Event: Nepal Earthquake
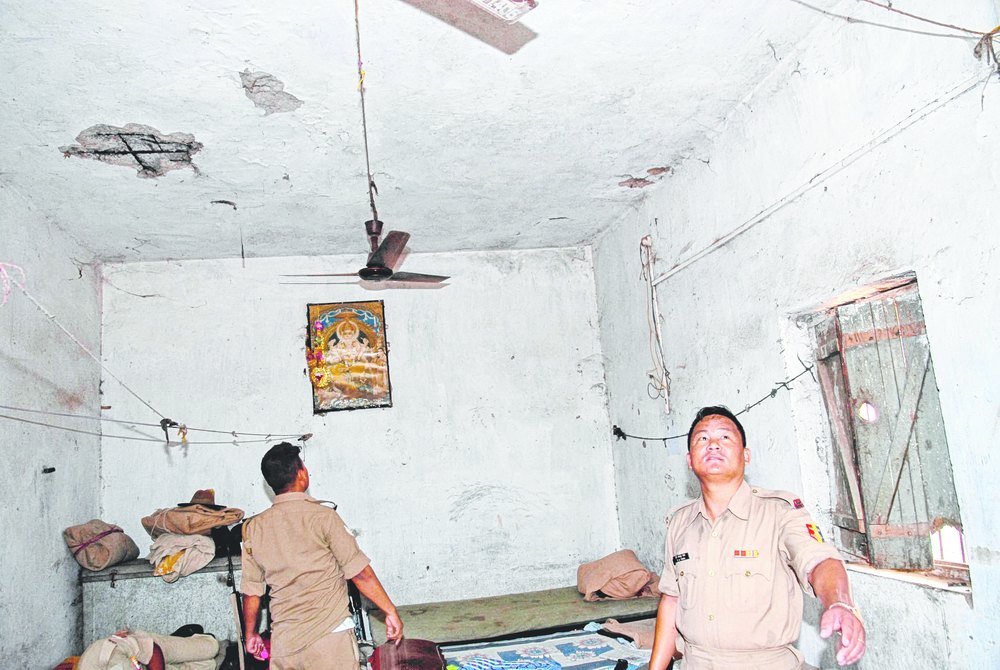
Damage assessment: damage